Henry Johnson (World War I soldier)

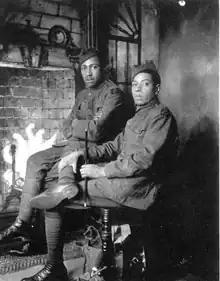
Johnson and Needham Roberts in 1918.

Although General John J. Pershing, Commander-in-Chief of the American Expeditionary Forces (AEF) on the Western Front, wished to keep the American forces autonomous, he "loaned" the 369th to the 161st Division of the French Army. Supposedly, the unreported and unofficial reason he was willing to detach the African-American regiments from U.S. command was that vocal white U.S. soldiers refused to fight alongside black troops. These black regiments suffered considerable harassment by white U.S. soldiers and even denigration by the AEF headquarters, which went so far as to release the notorious pamphlet "Secret Information Concerning Black American Troops", which "warned" French civilian authorities of the alleged inferior nature and supposed tendencies of African-American troops to commit sexual assaults. Johnson arrived in France on New Year's Day, 1918.